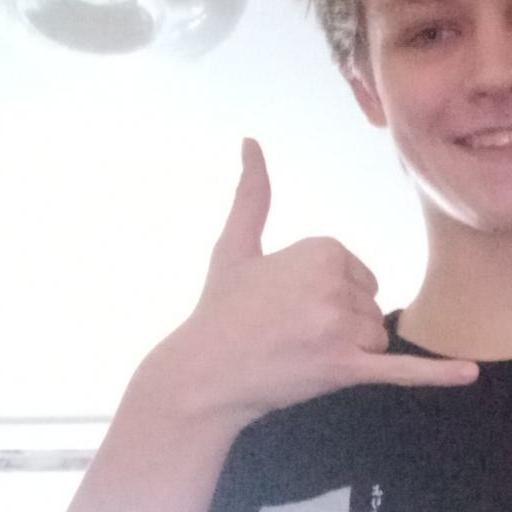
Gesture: call